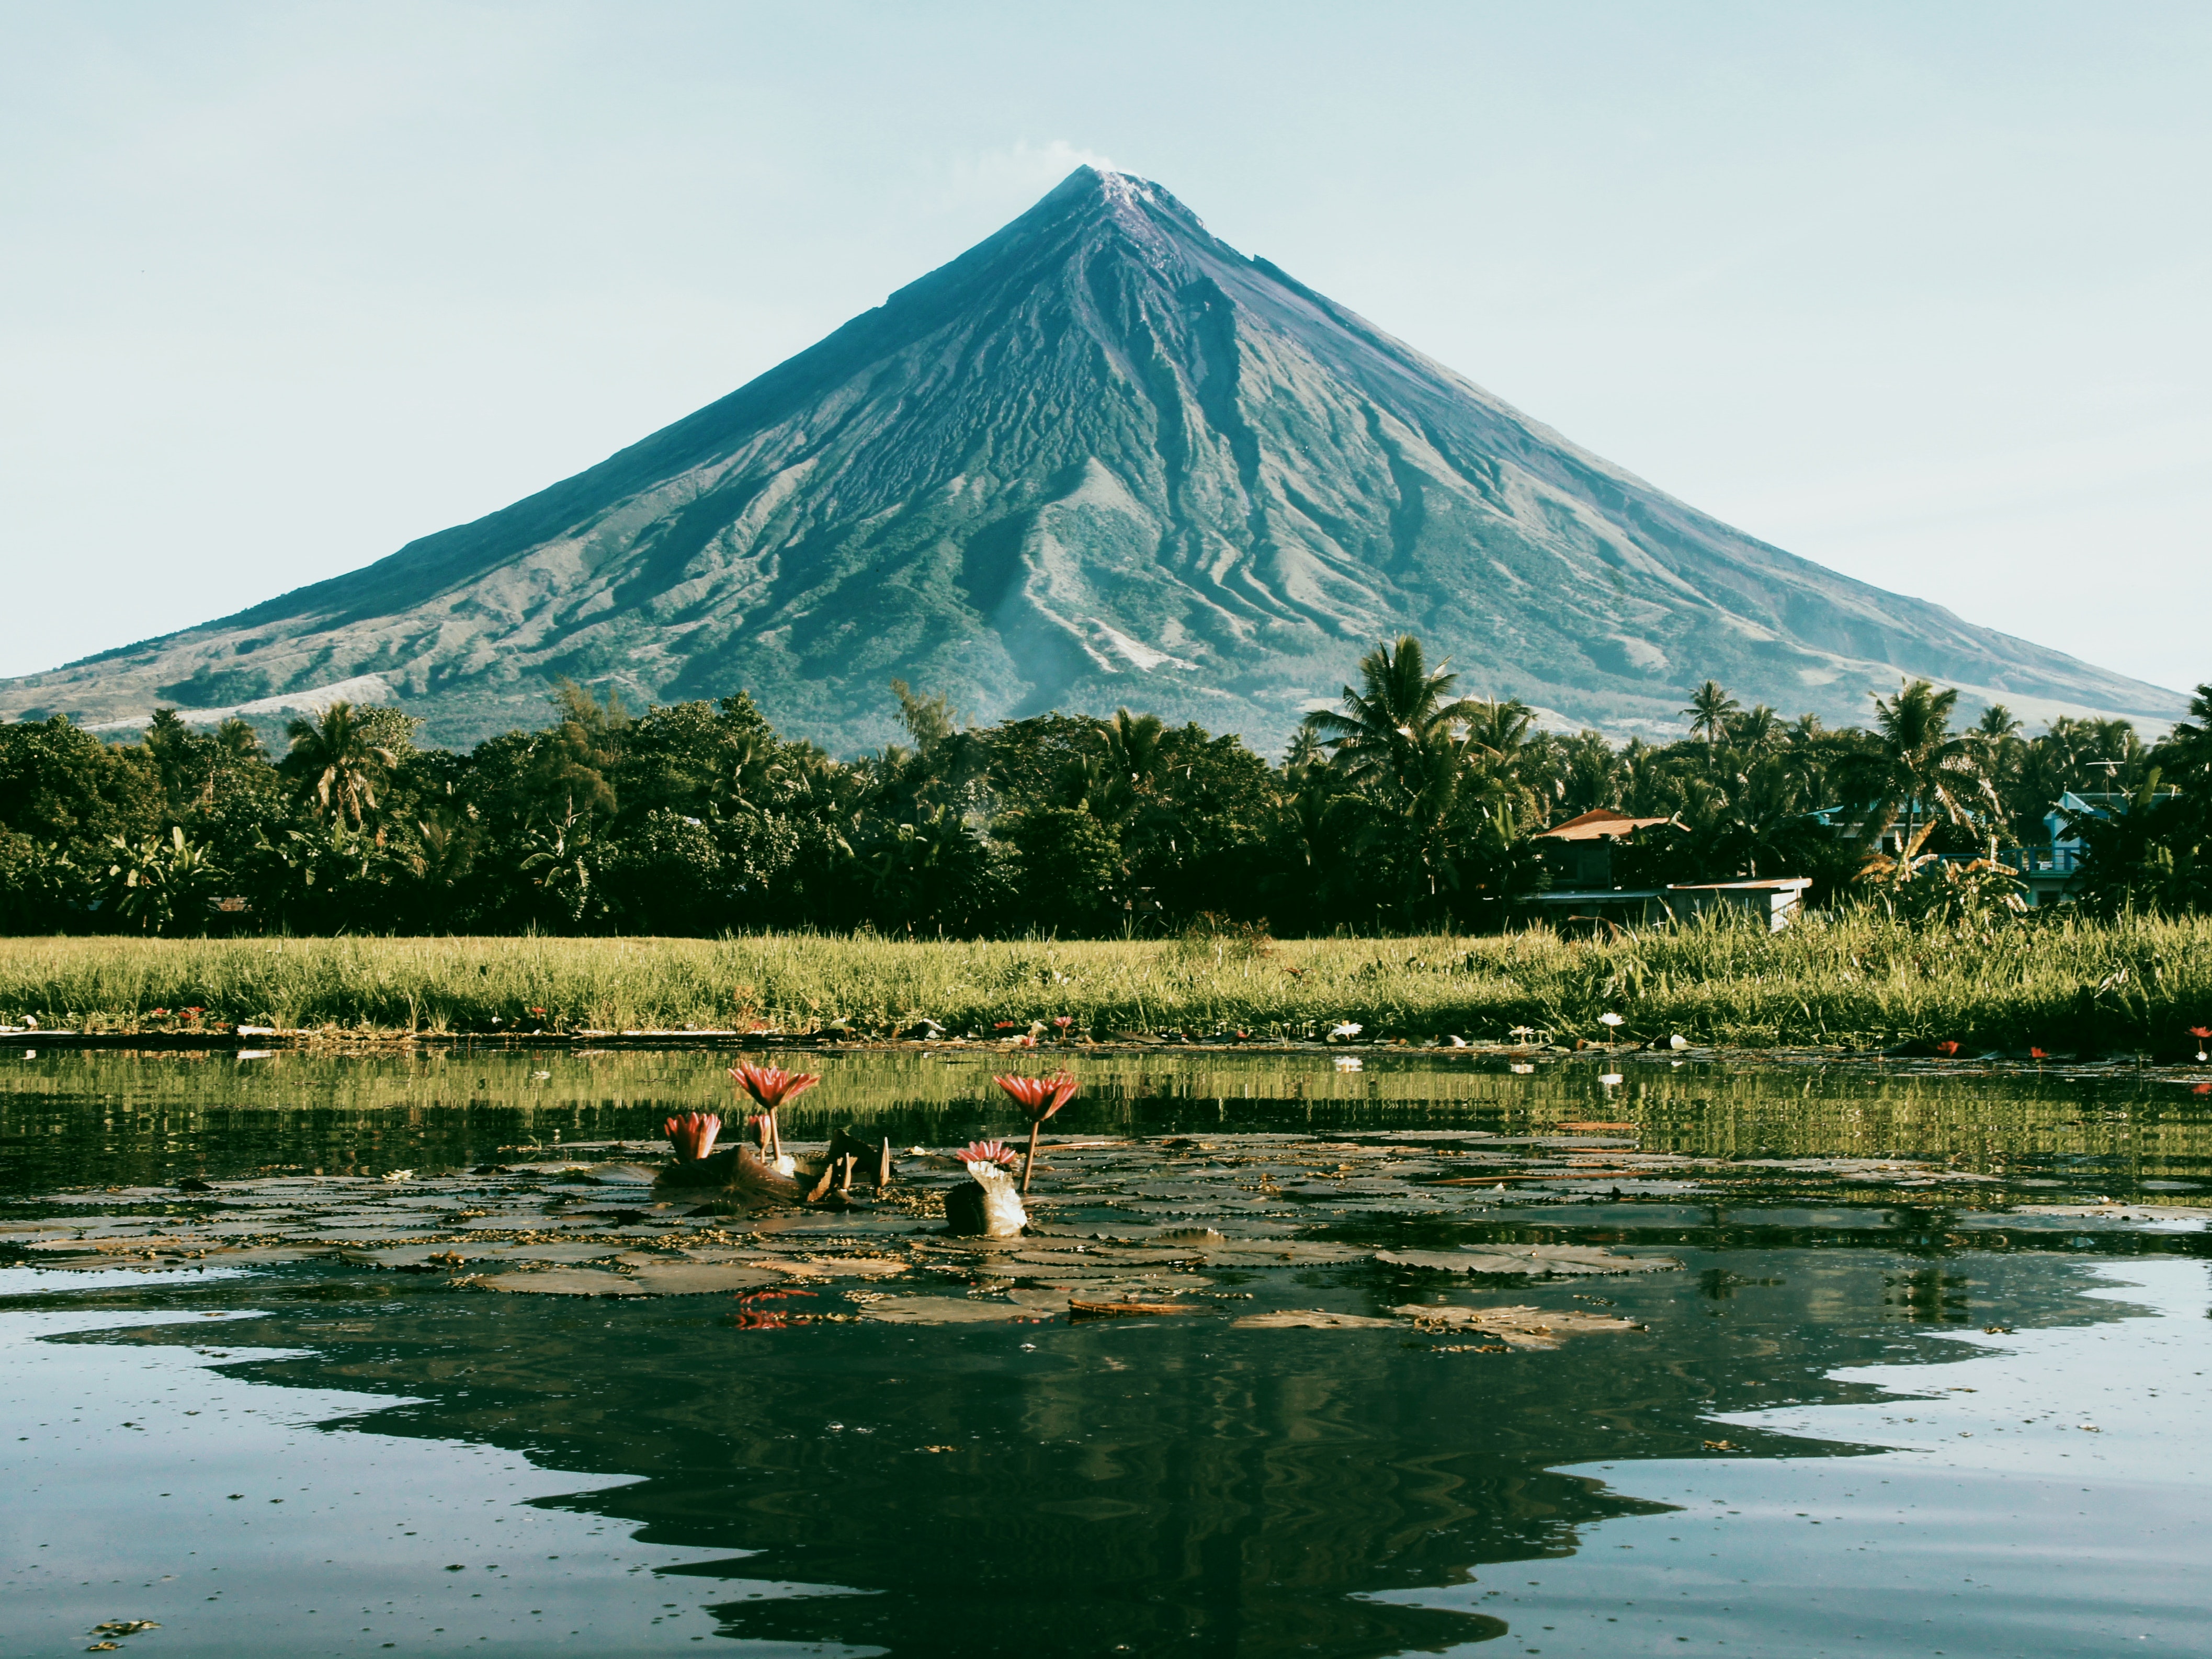
natural, water, sky, water resources, mountain, plant, nature, natural landscape, lake, tree, leisure, landscape, lacustrine plain, mountainous landforms, rural area, mountain range, hill station, reservoir, hill, wetland, plateau, People in nature, reflection, lake district, loch, tourism, grassland, volcano, volcanic landform, shield volcano, tarn, pond, wildlife, stratovolcano, sound, extinct volcano, cinder cone, floodplain, vacation, inlet